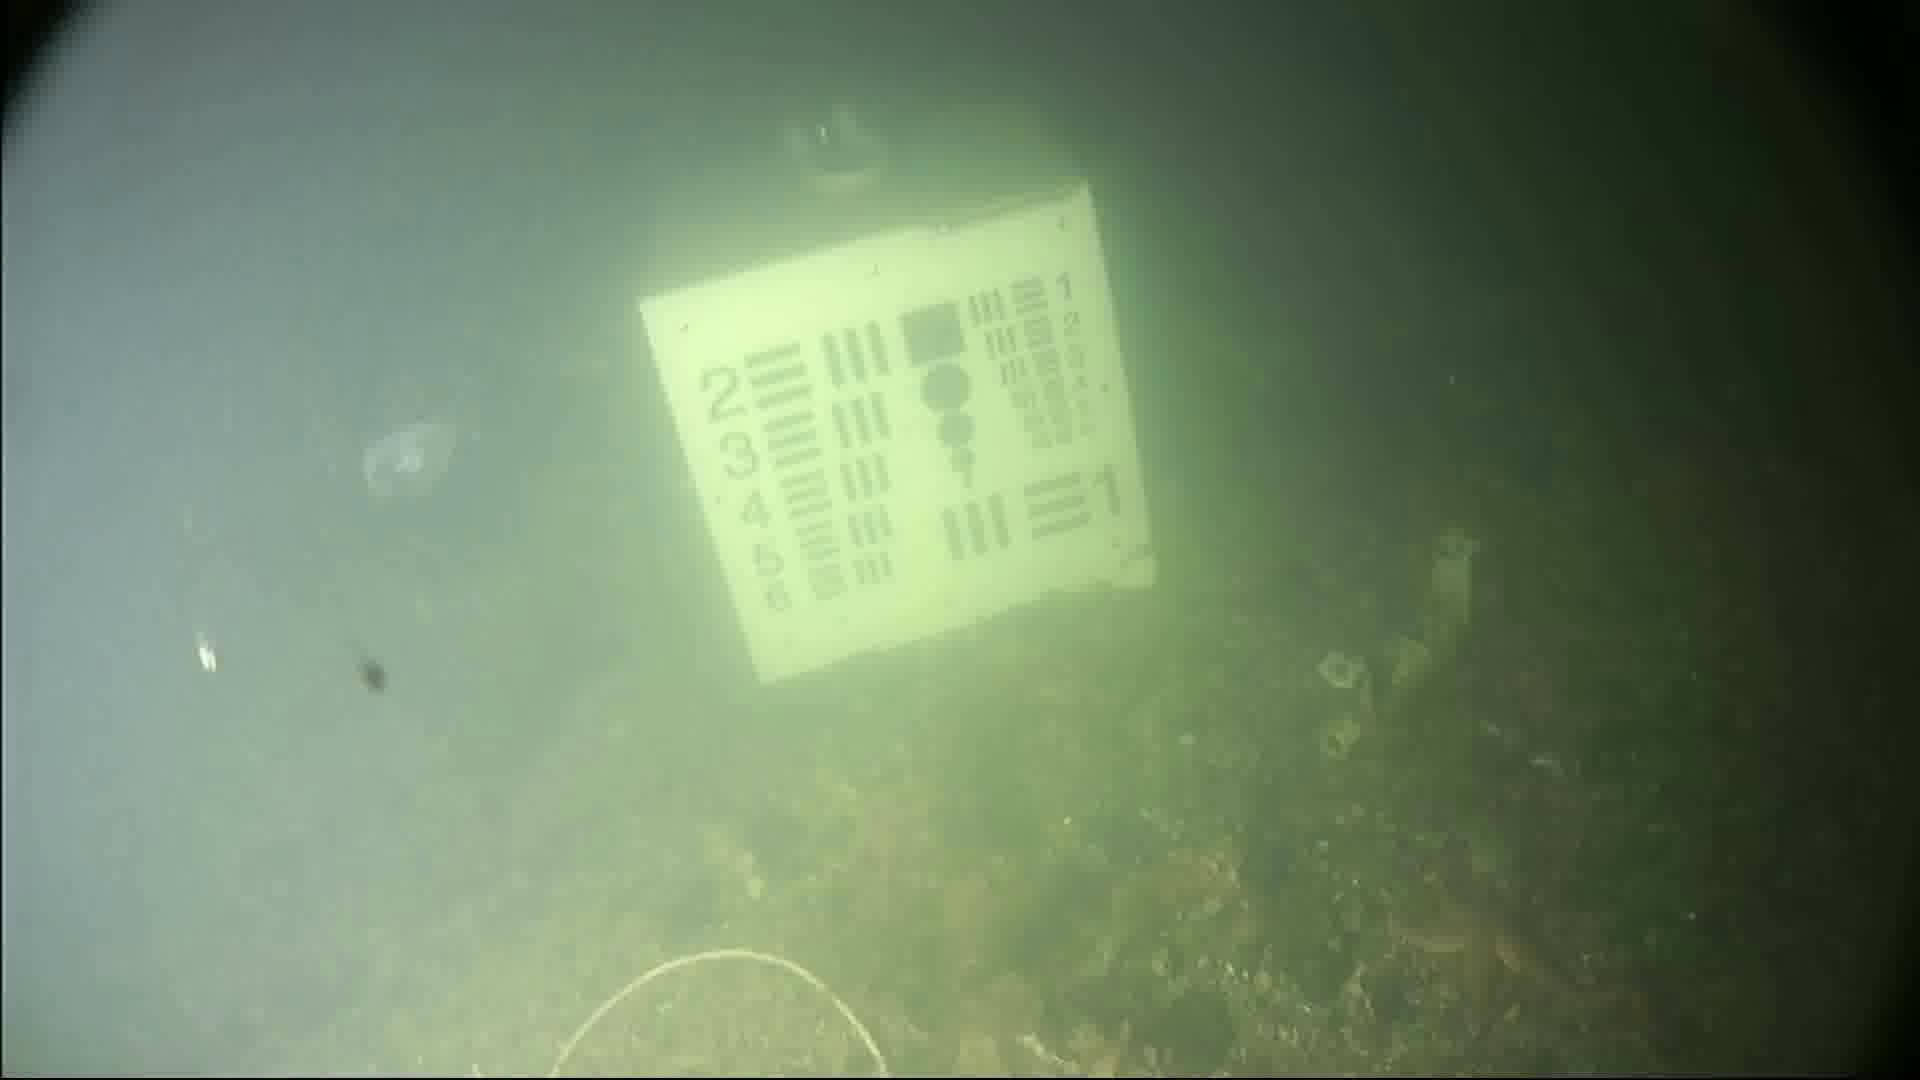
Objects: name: starfish
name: jellyfish